Weight class (boxing)

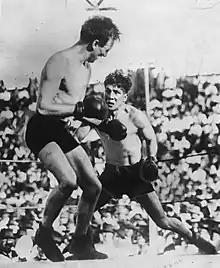
A boxing match in 1914 between Freddie Welsh and Joe Rivers in Vernon, California

In the early nineteenth century, there were no standard weight classes. In 1823, the "Dictionary of the Vulgar Tongue" said the limit for a "light weight" was 12 stone (168 lb, 76.2 kg) while "Sportsman's Slang" the same year gave 11 stone (154 lb, 69.9 kg) as the limit.